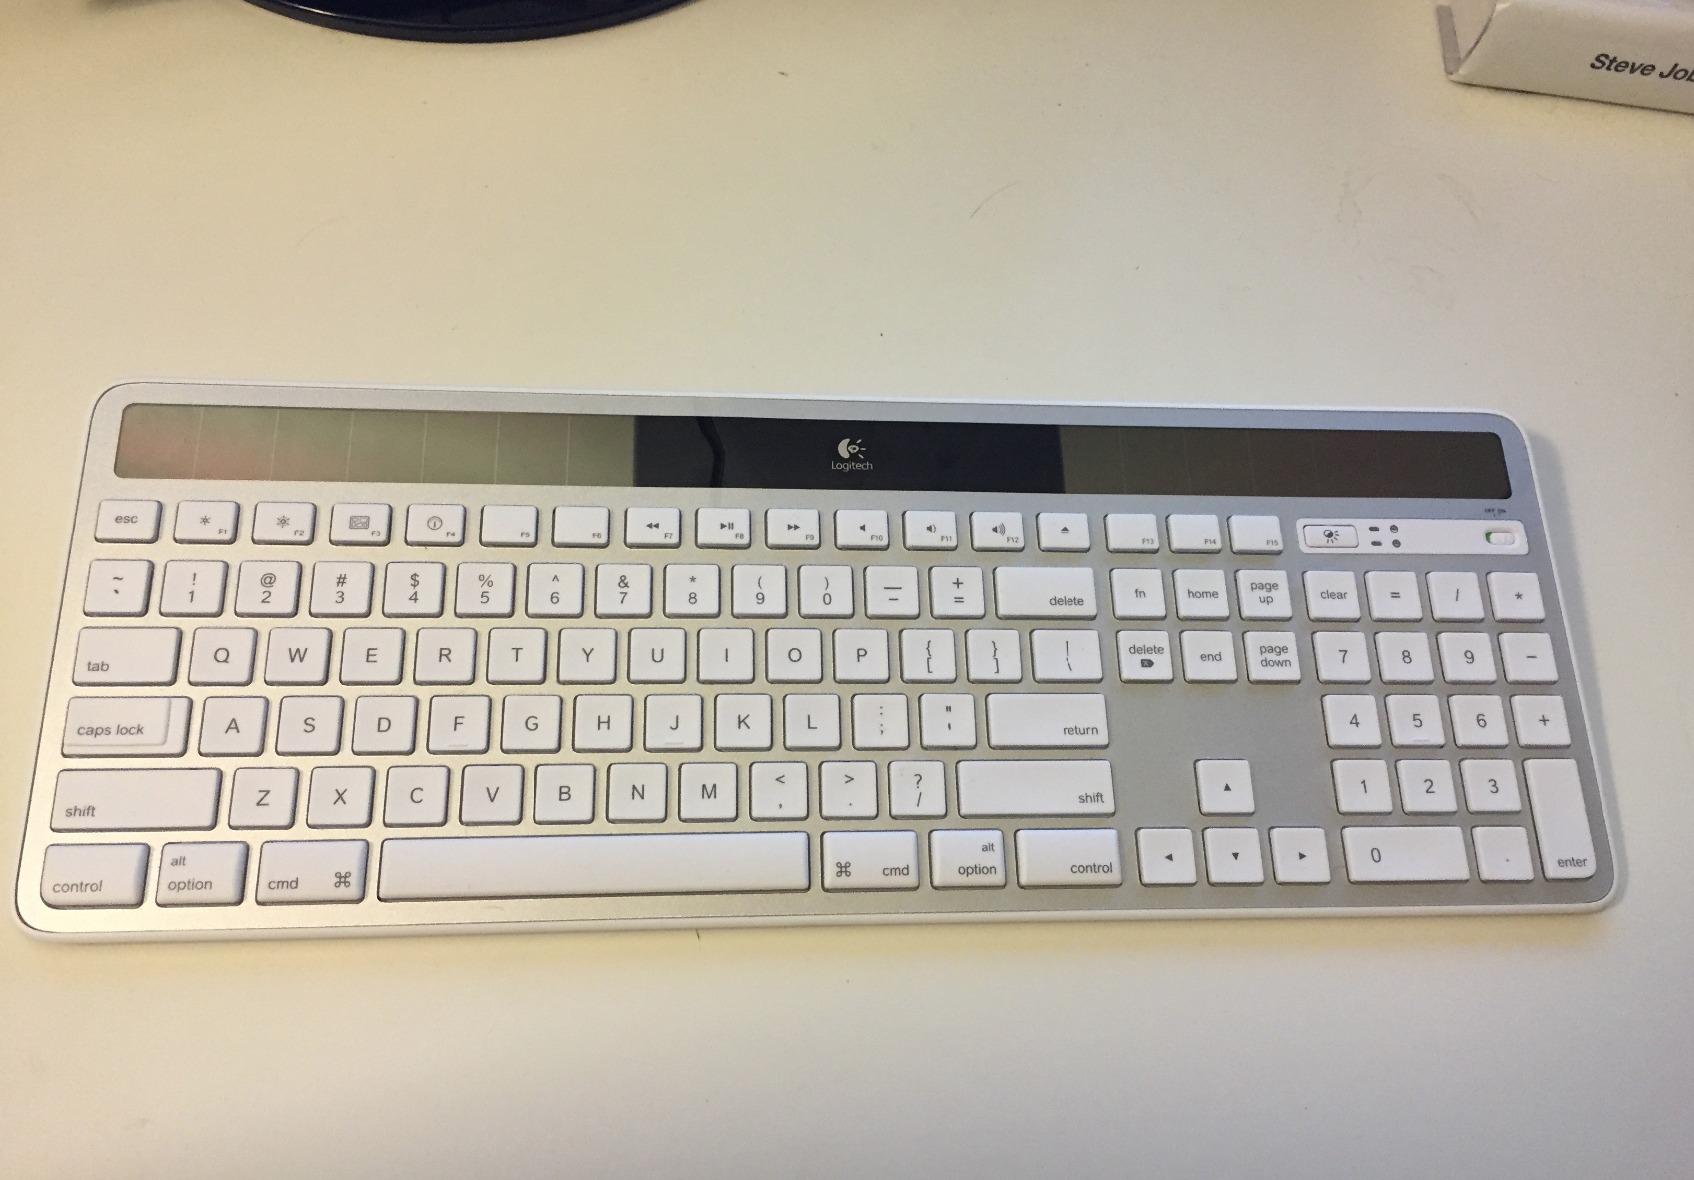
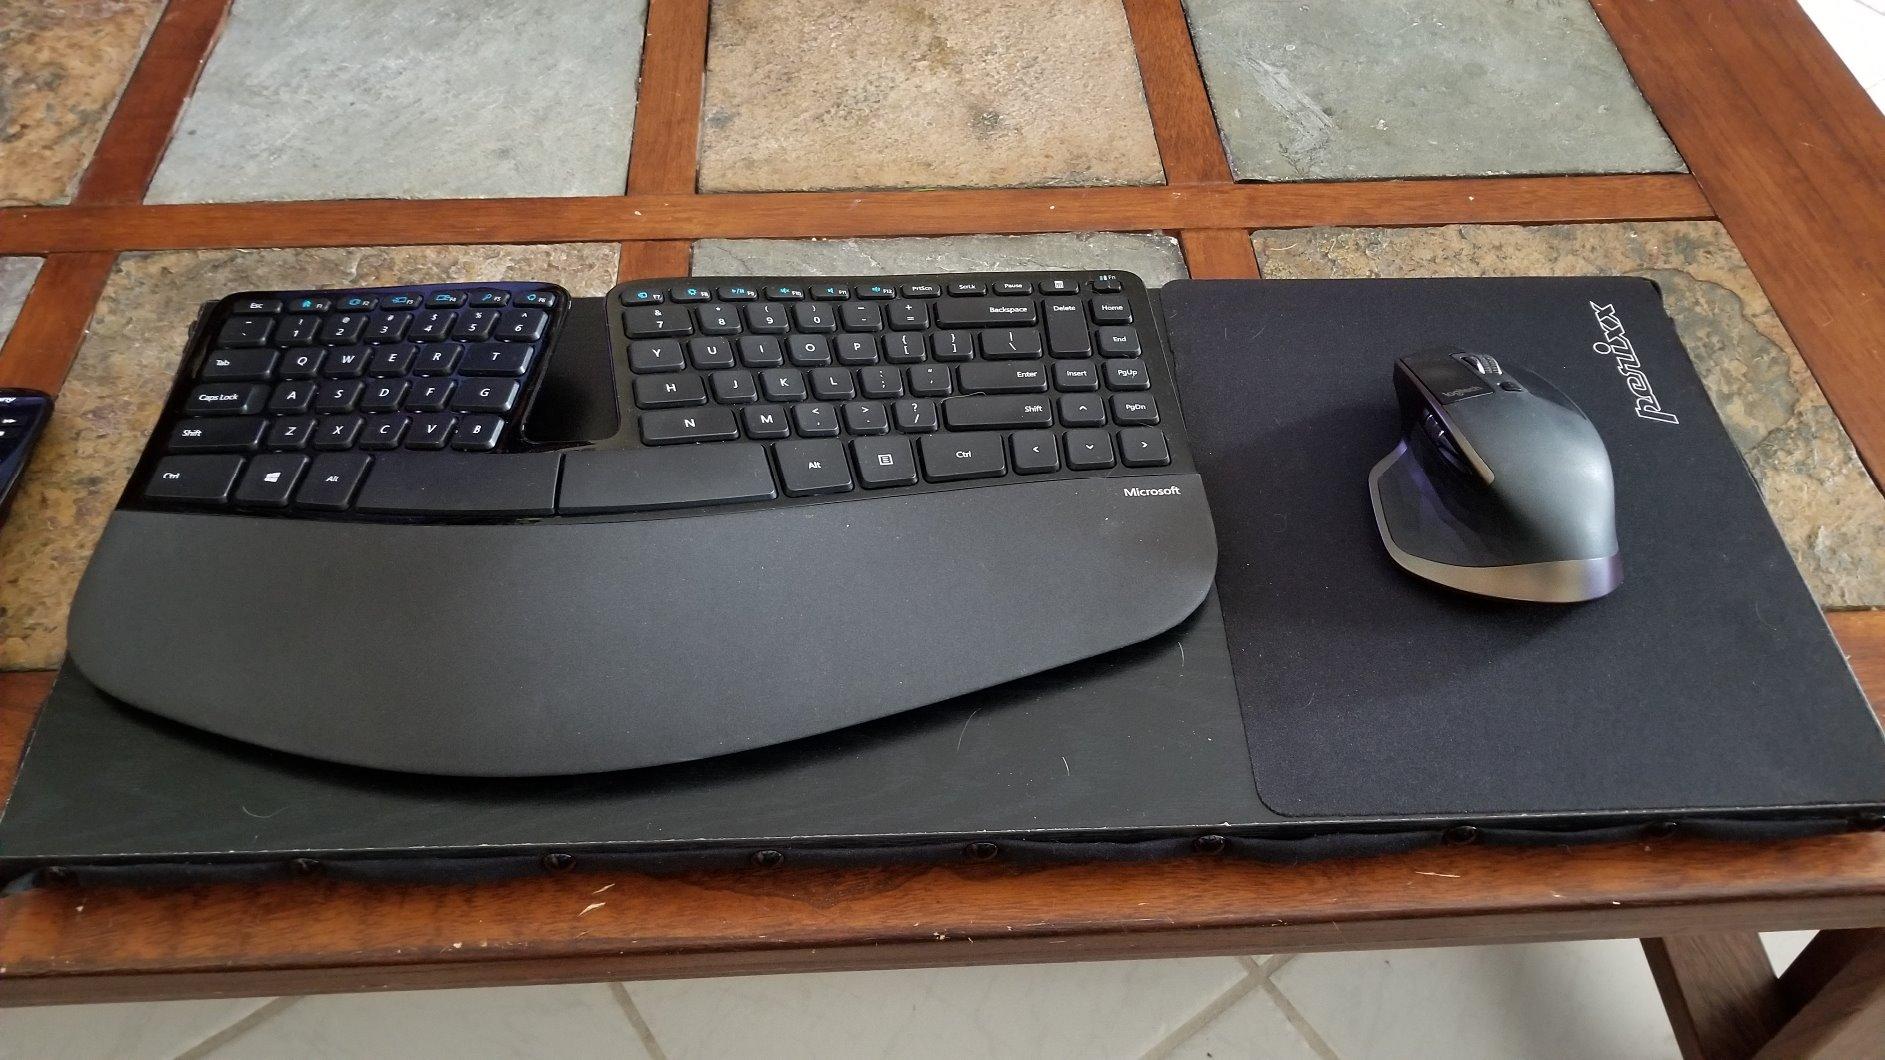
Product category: keyboard
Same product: no